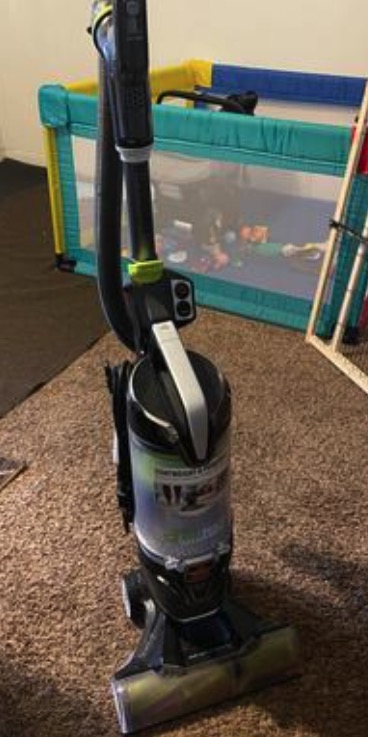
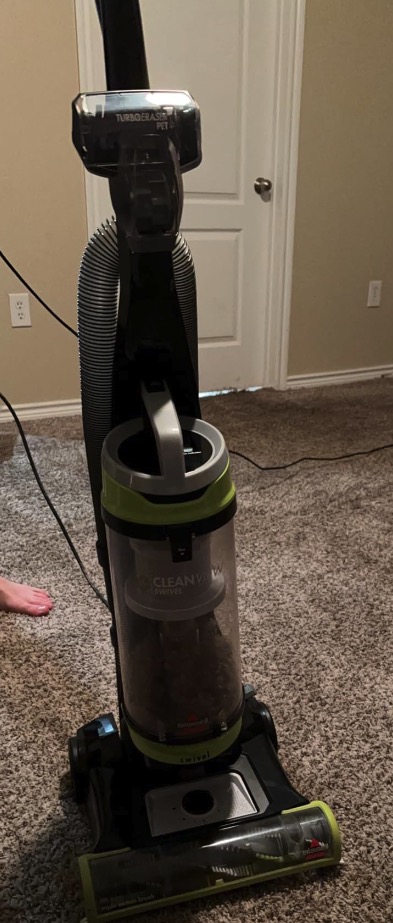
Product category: items_vacuum
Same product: no